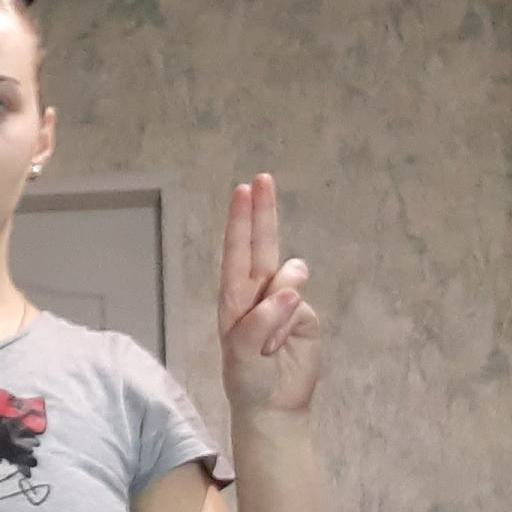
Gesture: two_up